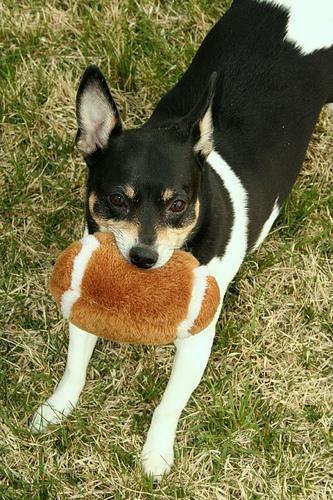
toy_terrier